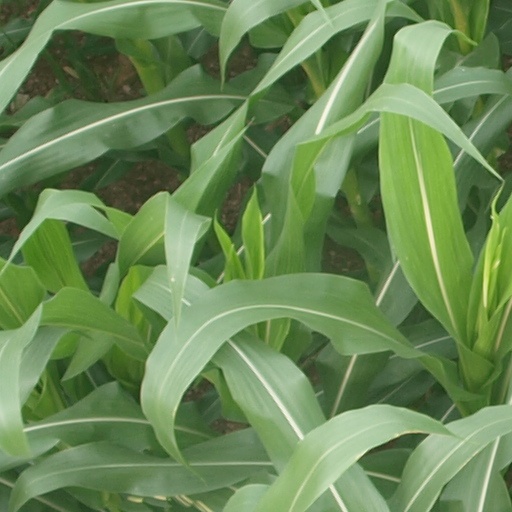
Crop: maize; corn